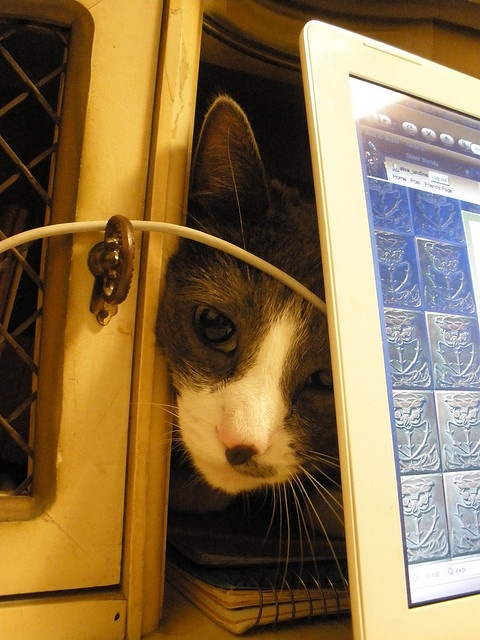
Grey and white cat hiding inside a small hole with laptop in front.
A cat peers outside the door of a  cupboard
A brown and white cat near a computer monitor.
A cat's head is sticking out behind a monitor.
A cat peeks it's head out from behind a screen.